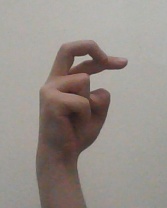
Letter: zay